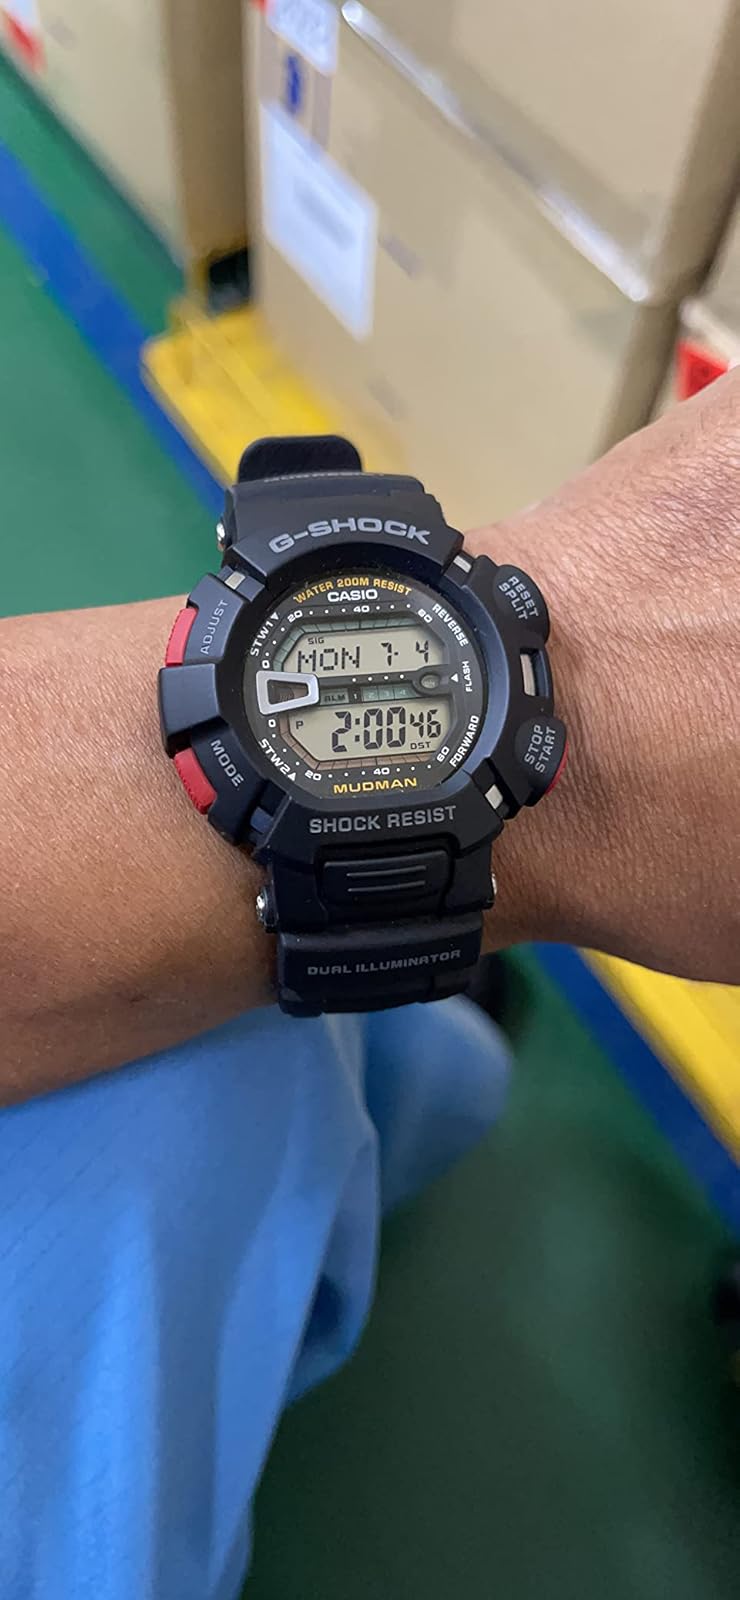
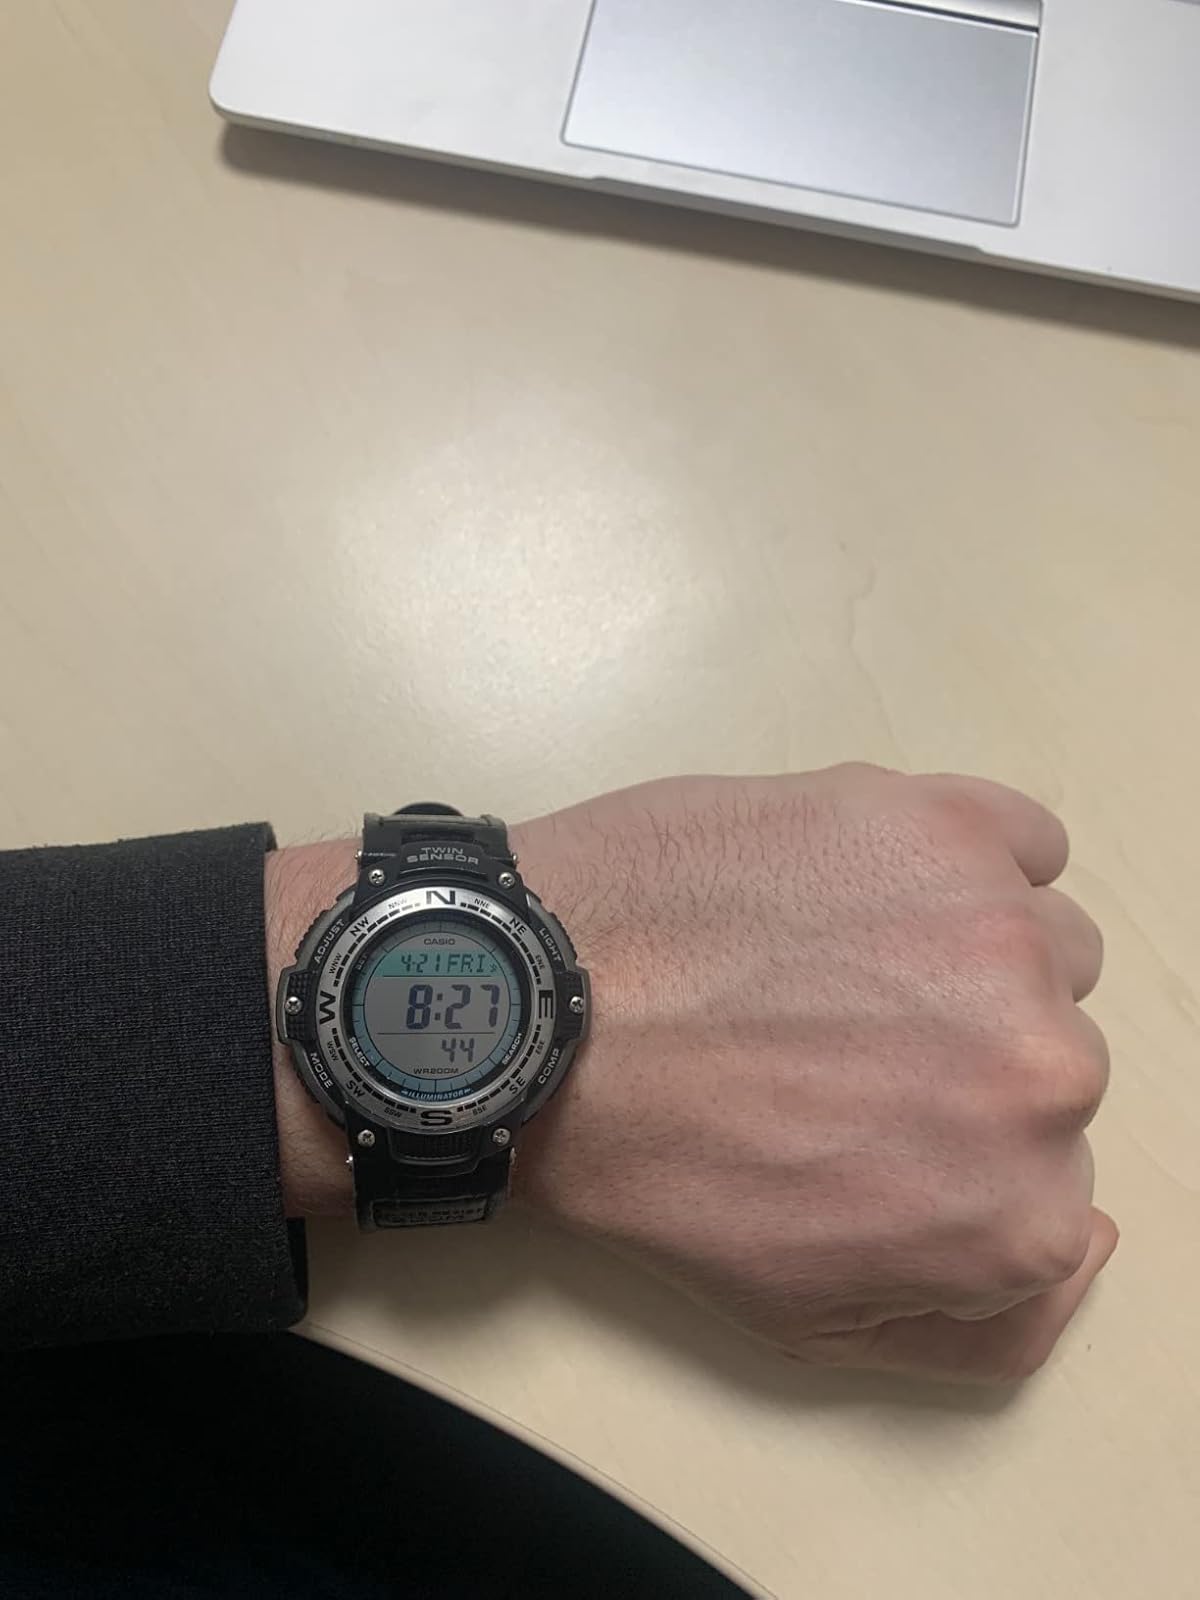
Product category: accessories_watch
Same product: no